Father Mathew

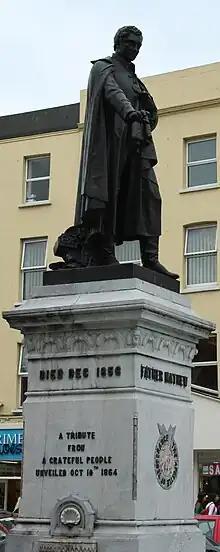
Father Mathew monument in St. Patrick's Street, Cork

The movement with which his name is associated began on 10 April 1838 with the establishment of the "Knights of Father Mathew", which in less than nine months enrolled no fewer than 150,000 names. Over time this became the Catholic Total Abstinence Society. It rapidly spread to Limerick and elsewhere, and some idea of its popularity may be formed from the fact that at Nenagh 20,000 persons are said to have taken the pledge in one day, 100,000 at Galway in two days, and 70,000 in Dublin in five days. At its height, just before the Great Famine of 1845–49, his movement enrolled some 3 million people, or more than half of the adult population of Ireland. In 1844, he visited Liverpool, Manchester and London with almost equal success.